Reginald Maudling

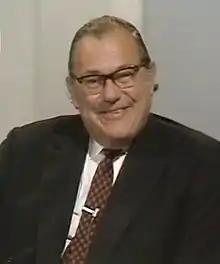
Maudling in 1974

Reginald Maudling (7 March 1917 – 14 February 1979) was a British politician who served as Chancellor of the Exchequer from 1962 to 1964 and as Home Secretary from 1970 to 1972. From 1955 until the late 1960s, he was spoken of as a prospective Conservative leader, and he was twice seriously considered for the post; he was Edward Heath's chief rival in 1965. He also held directorships in several British financial firms.